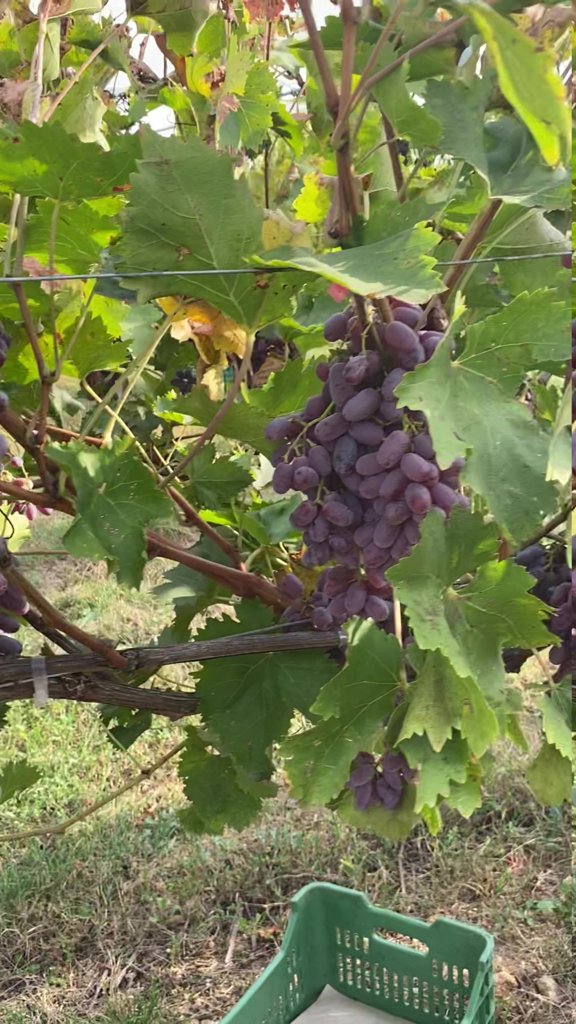
Berries visible: 138
Grape clusters: 9